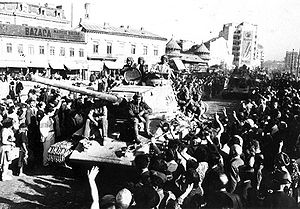
Kongeriget Rumænien / Anden verdenskrig
Hyldningen af Den Røde Hær i Bukarest, august 1944
Kongeriget Rumænien var et konstitutionelt monarki i Rumænien, der eksisterede i perioden fra 1881 til monarkiet blev afskaffet i 1947. Det omfattede nutidens Rumænien, Moldova og dele af nutidens Ukraine.